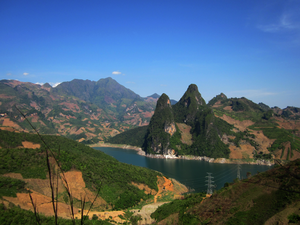
Le secteur de l'hydroélectricité au Viêt Nam occupe une place majeure dans l'économie du pays : sa part dans la production d'électricité était de 38,9 % en 2016.